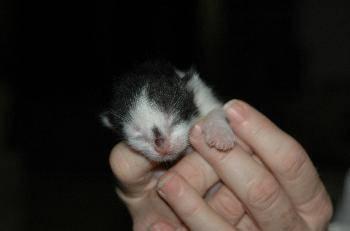
cat